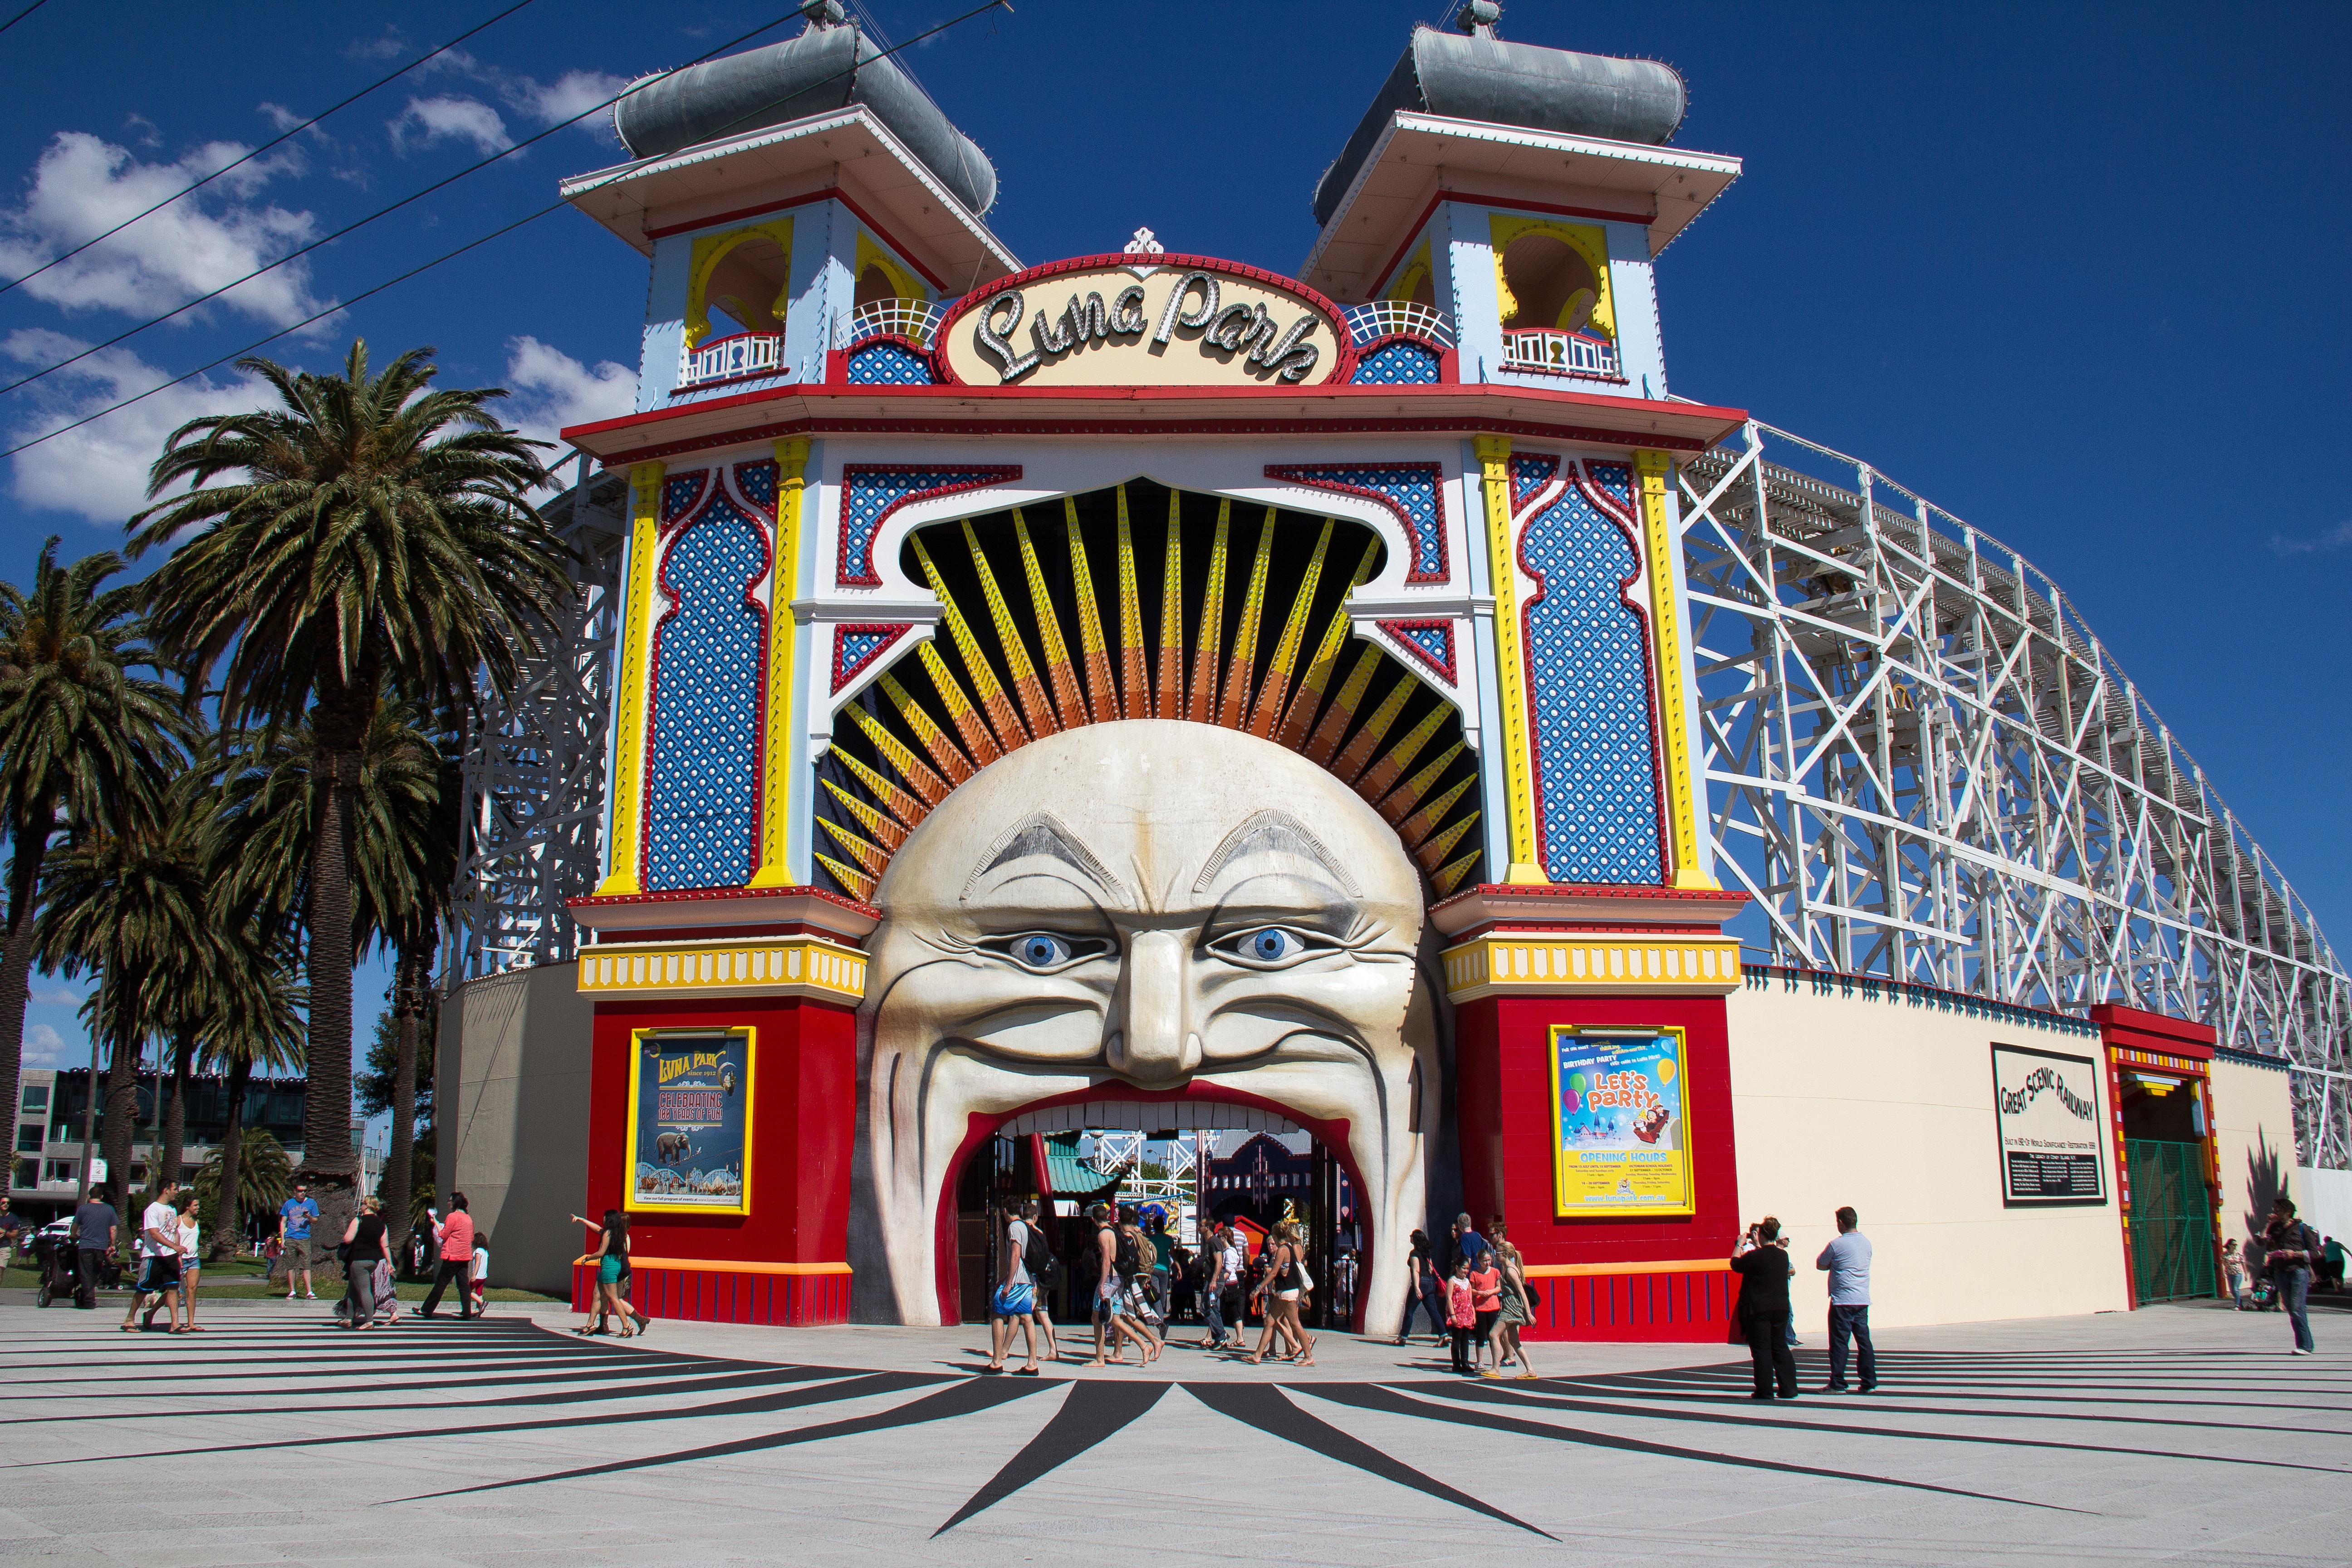
amusement park, entrance, park, holiday, landmark, facade, place of worship, australia, resort, luna, shrine, amusement, melbourne, fair, entertainment, luna park